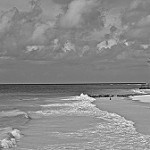
Label: B & W